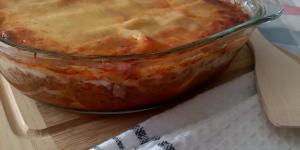
lasana de carne y pimientos